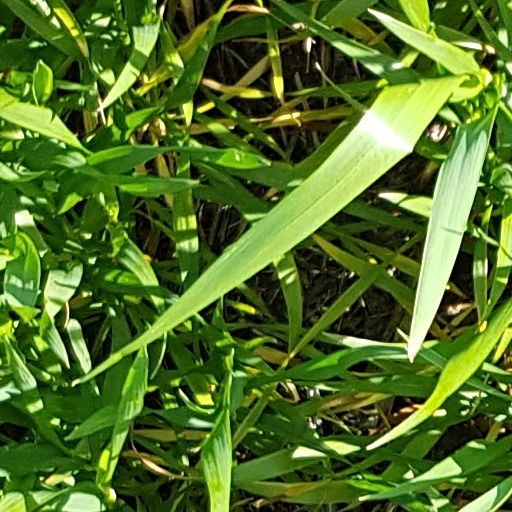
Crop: wheat